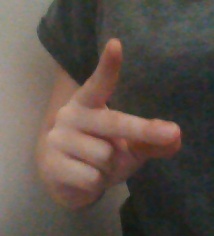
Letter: ta